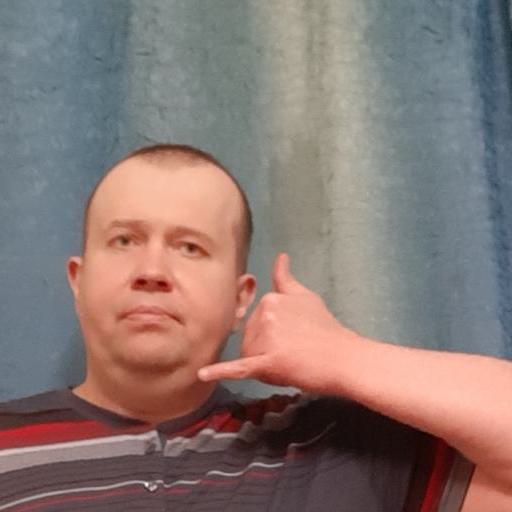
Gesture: call